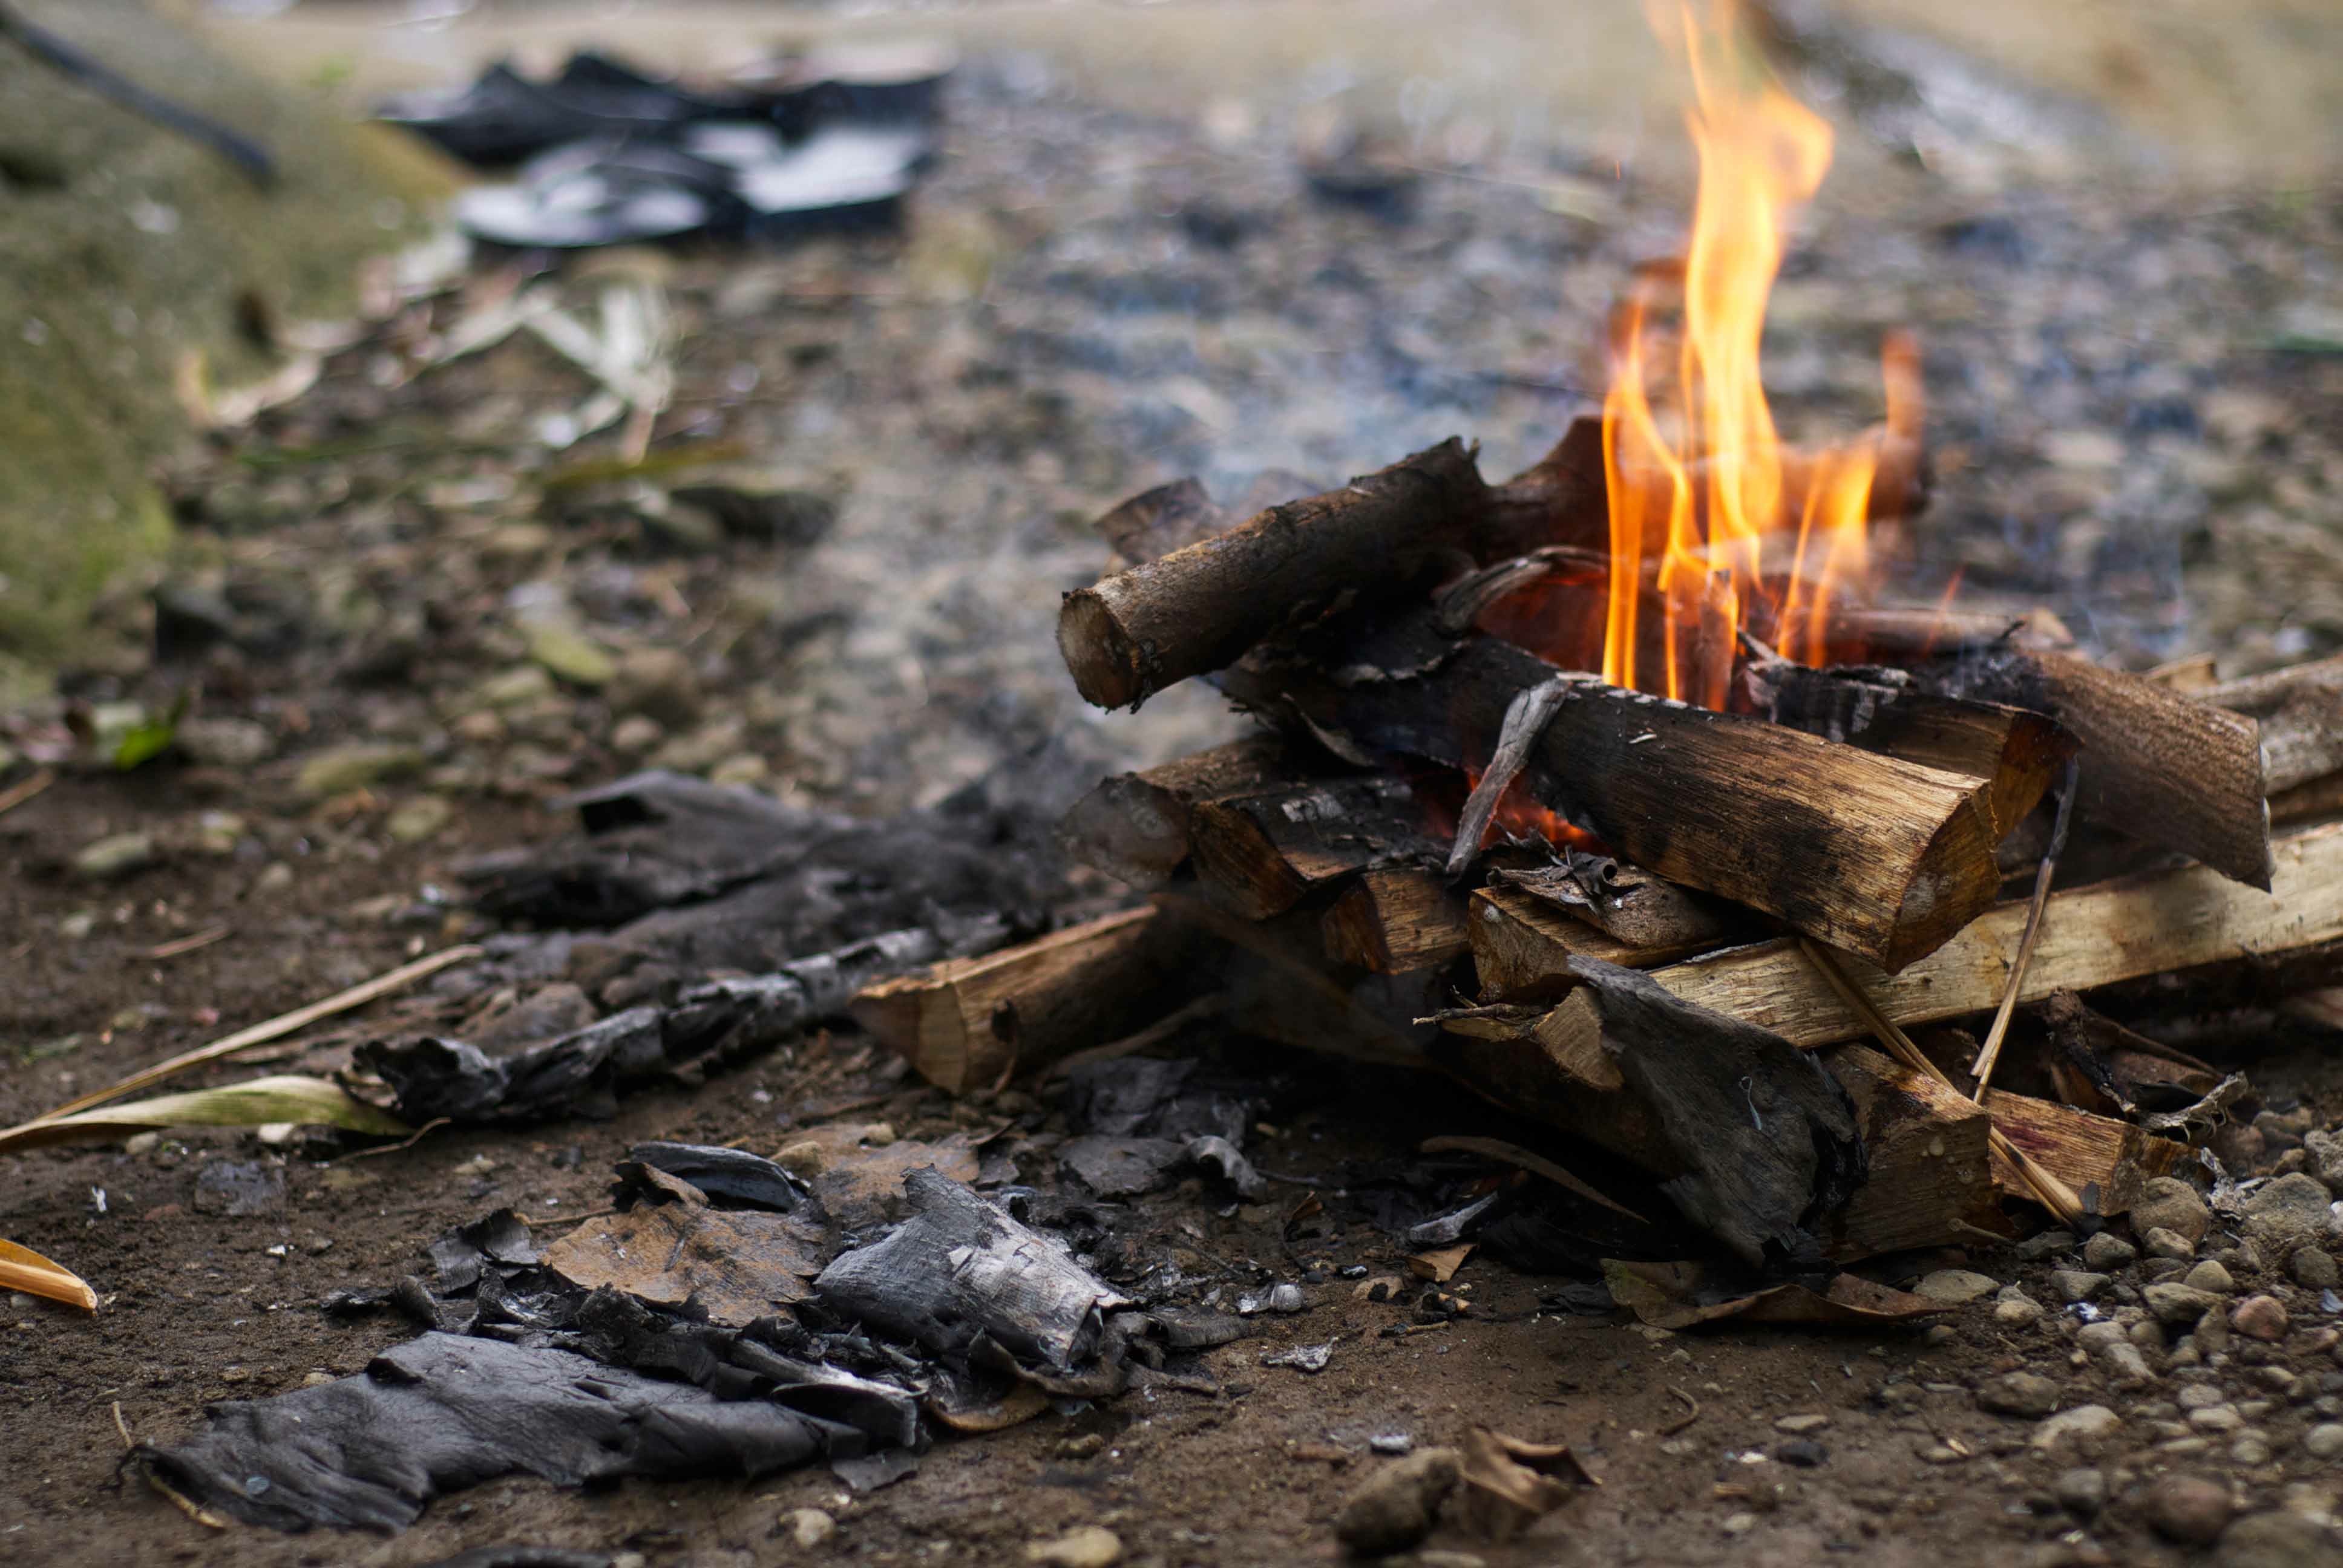
wood, soil